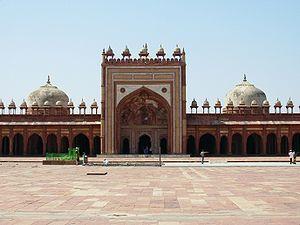
Jama Masjid à Fatehpur-Sikrî, près d'Âgrâ en Inde
Fatehpur-Sikri est une ville de l'État de l'Uttar Pradesh en Inde. Elle fut la capitale impériale de l'Empire moghol de 1571 à 1584. Construite par l'empereur Akbar, parfaitement conservée depuis son abandon, elle est un témoignage remarquable de l'architecture indienne du XVIᵉ siècle.